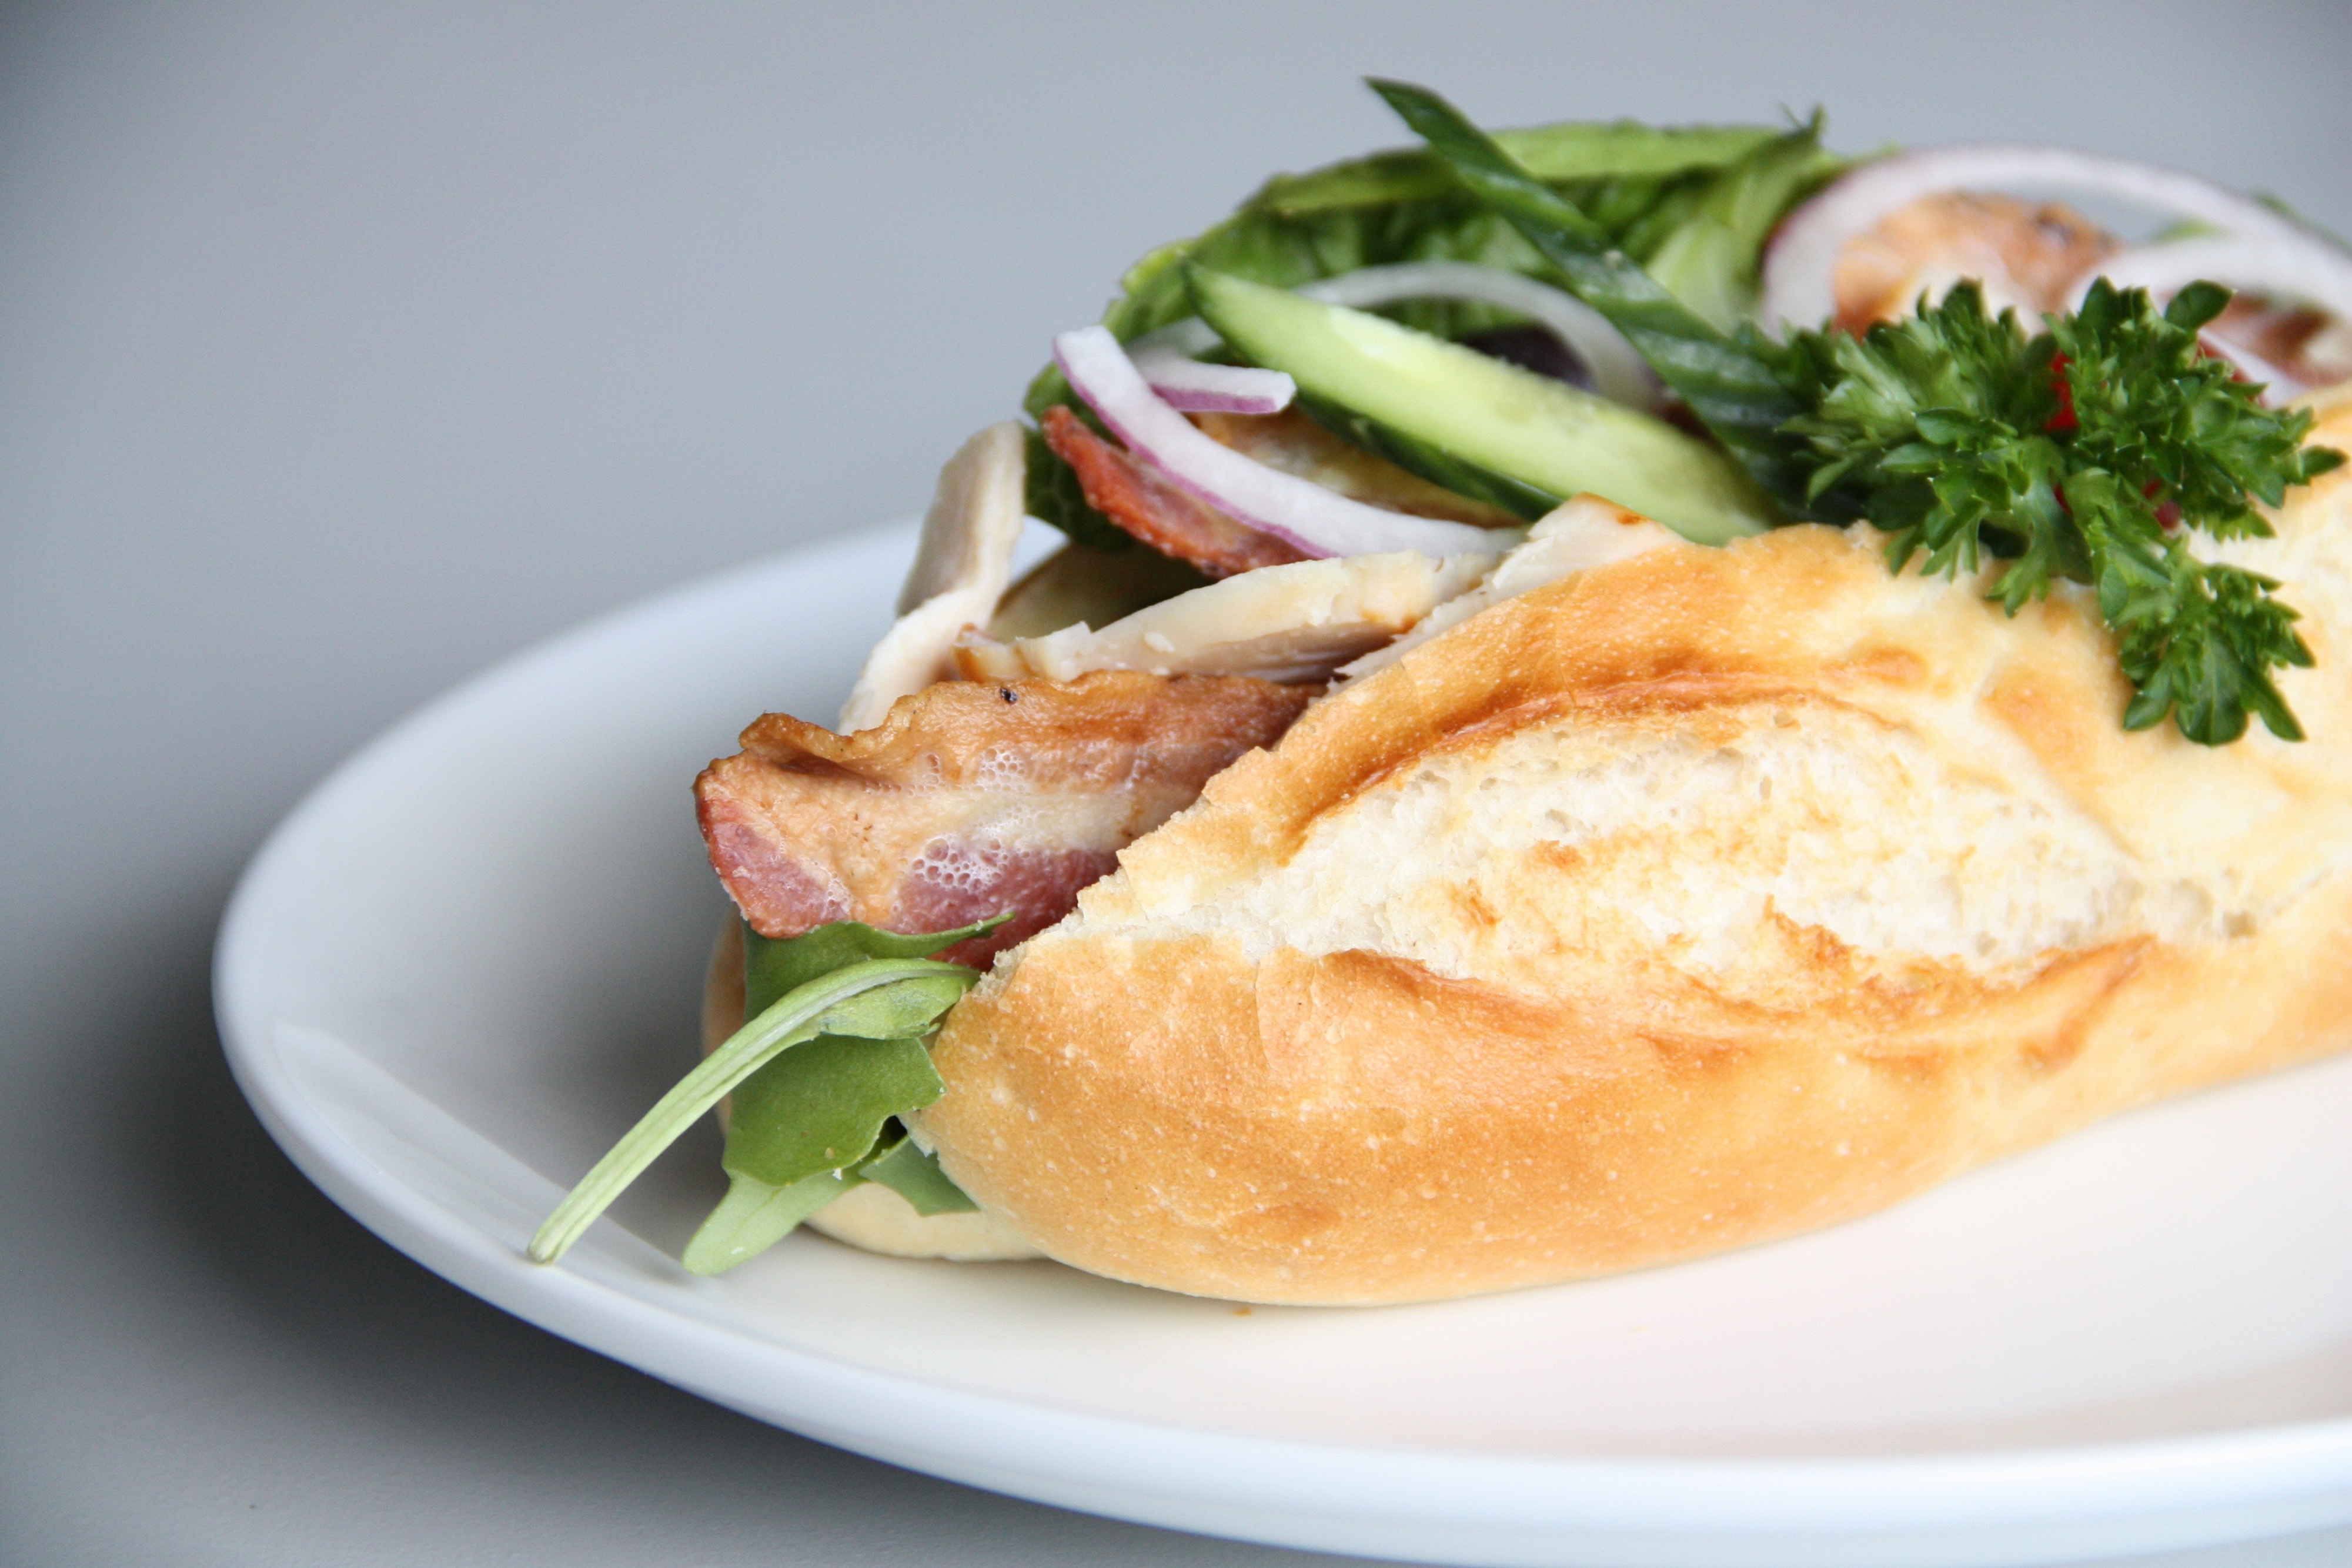
dish, food, cuisine, ingredient, produce, brunch, staple food, recipe, meat, breakfast, baked goods, fried food, american food, meal, garnish, puff pastry